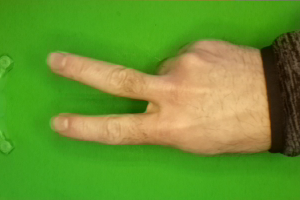
Label: scissors